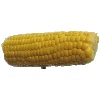
Label: corn